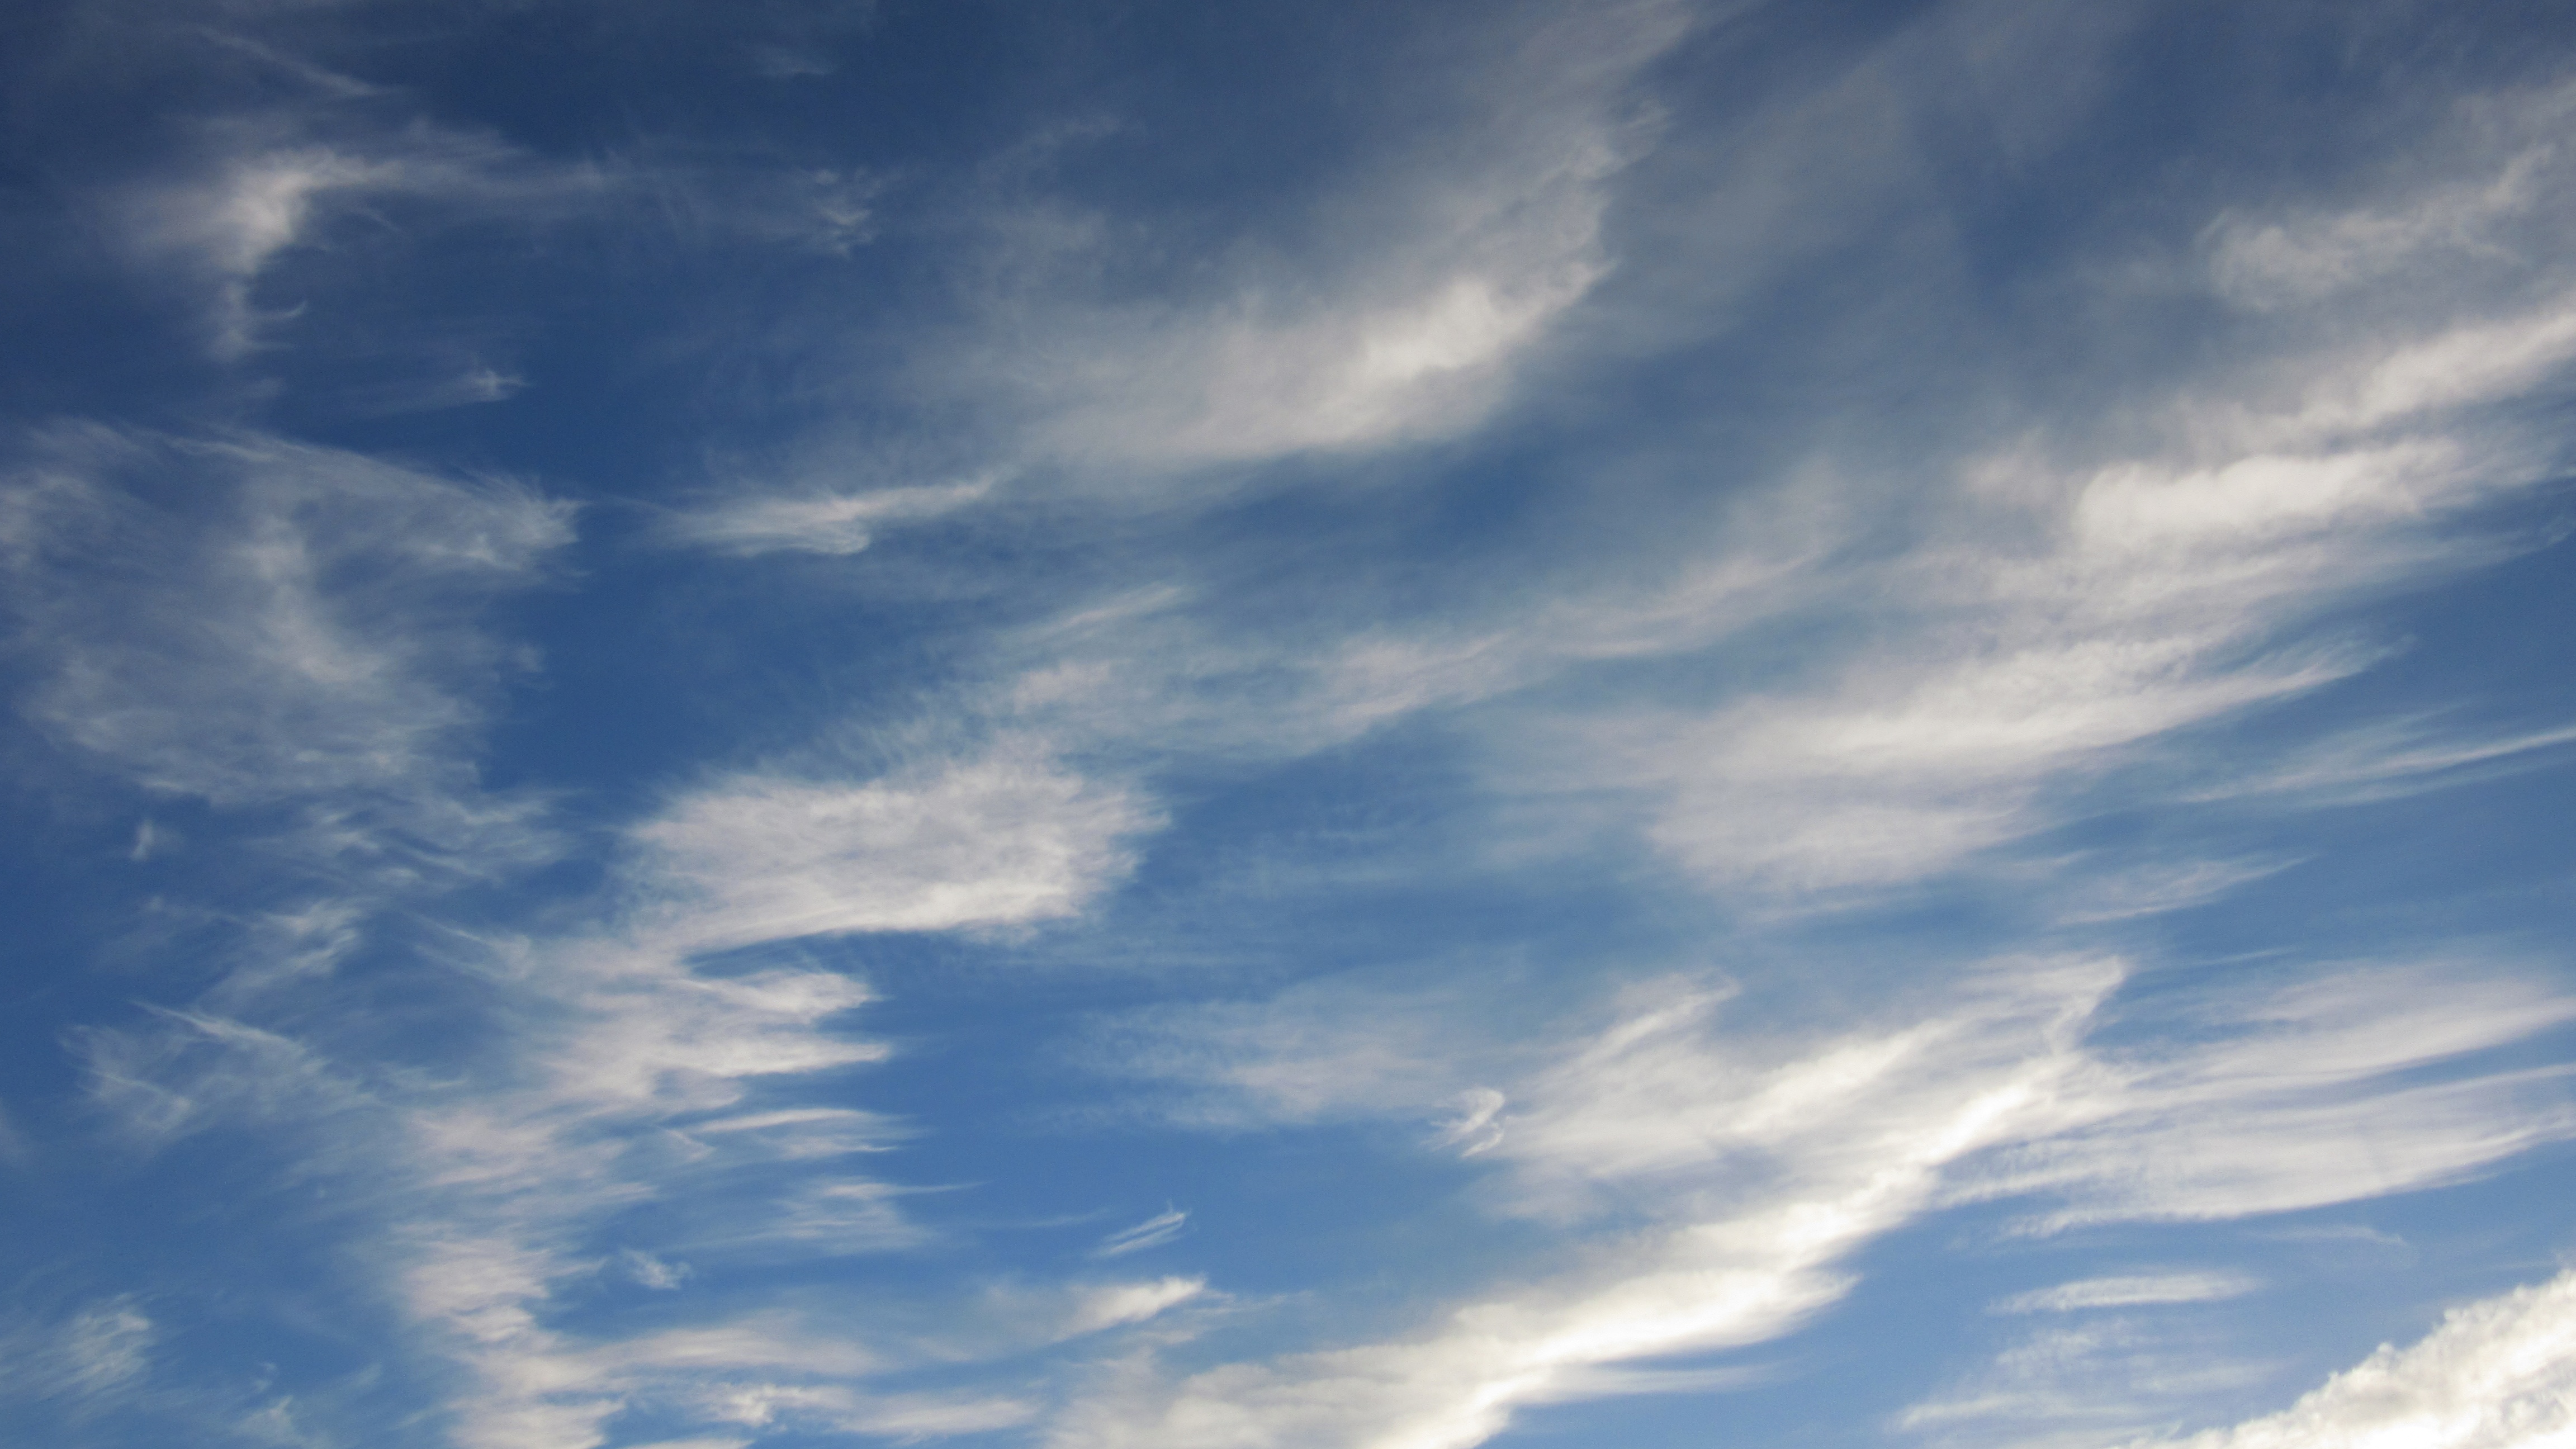
horizon, cloud, sky, sunlight, atmosphere, daytime, pattern, cumulus, blue, clouds, background, cirrus, filaments, meteorological phenomenon, atmosphere of earth